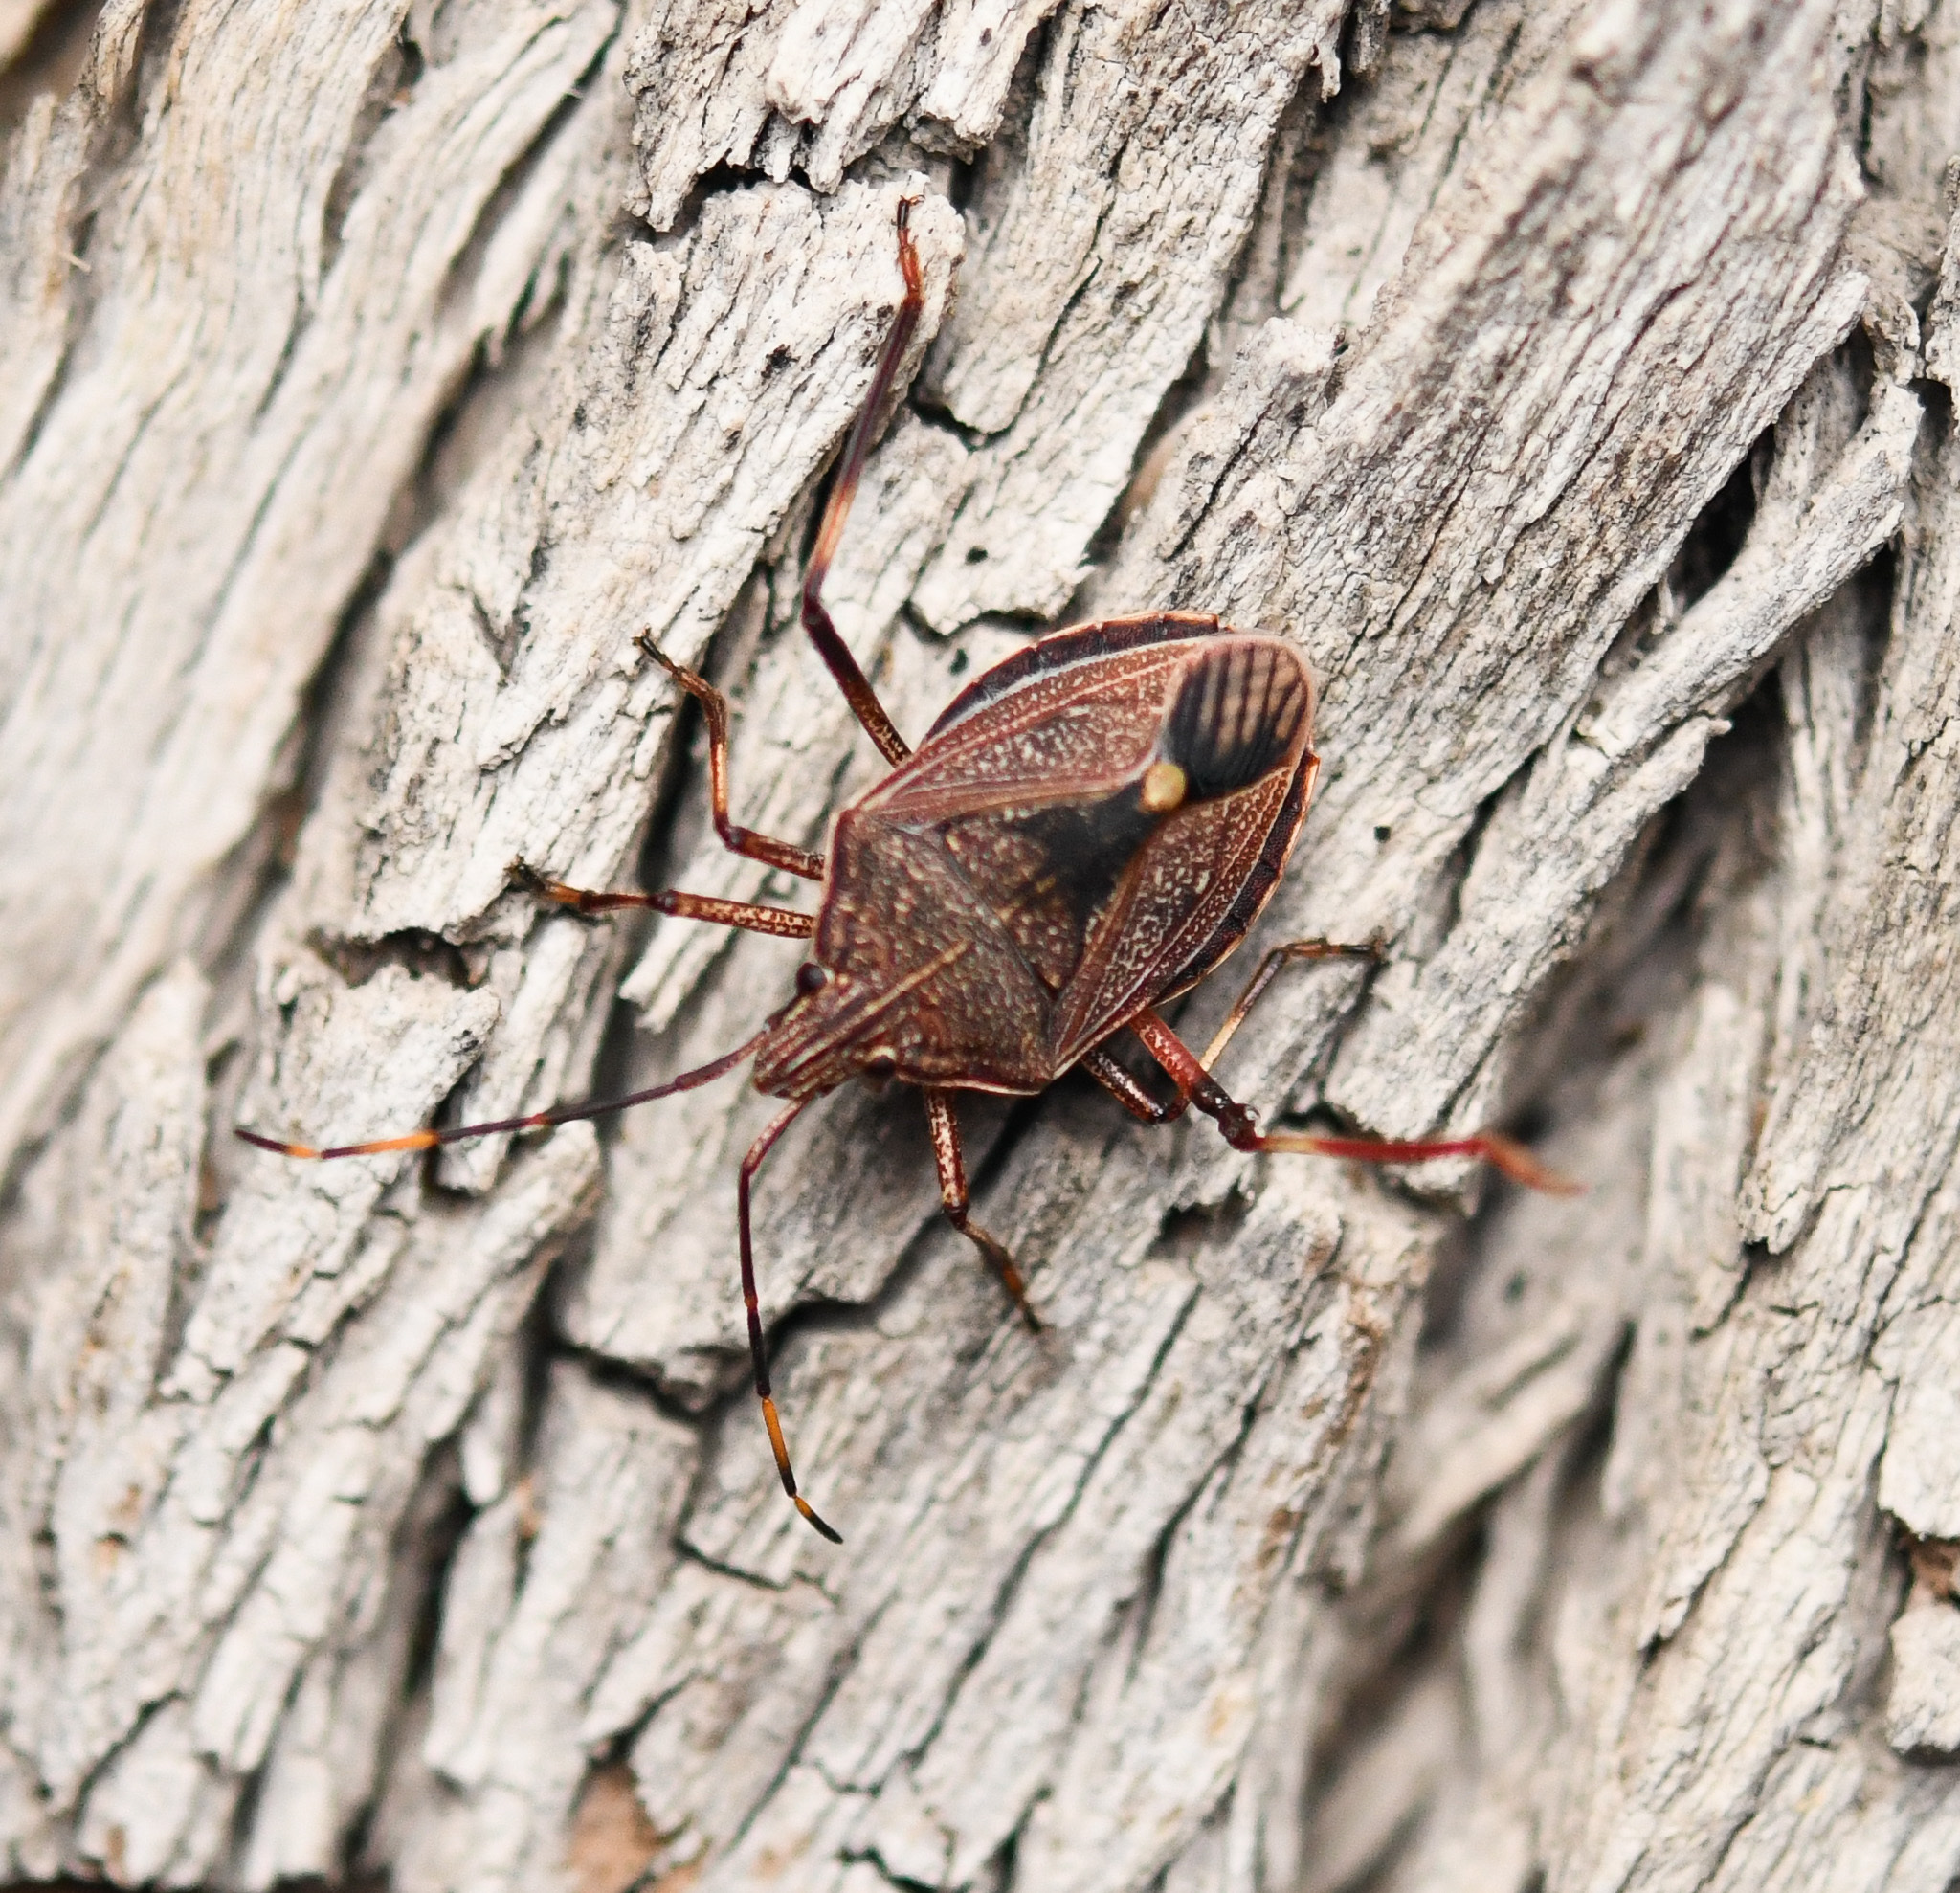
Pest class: stink_bug